Gelterkinden railway station

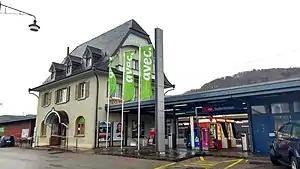
The station in 2018

Gelterkinden railway station is a railway station in the municipality of Gelterkinden, in the Swiss canton of Basel-Landschaft. It is an intermediate stop on the base tunnel branch of the standard gauge Hauenstein line of Swiss Federal Railways.